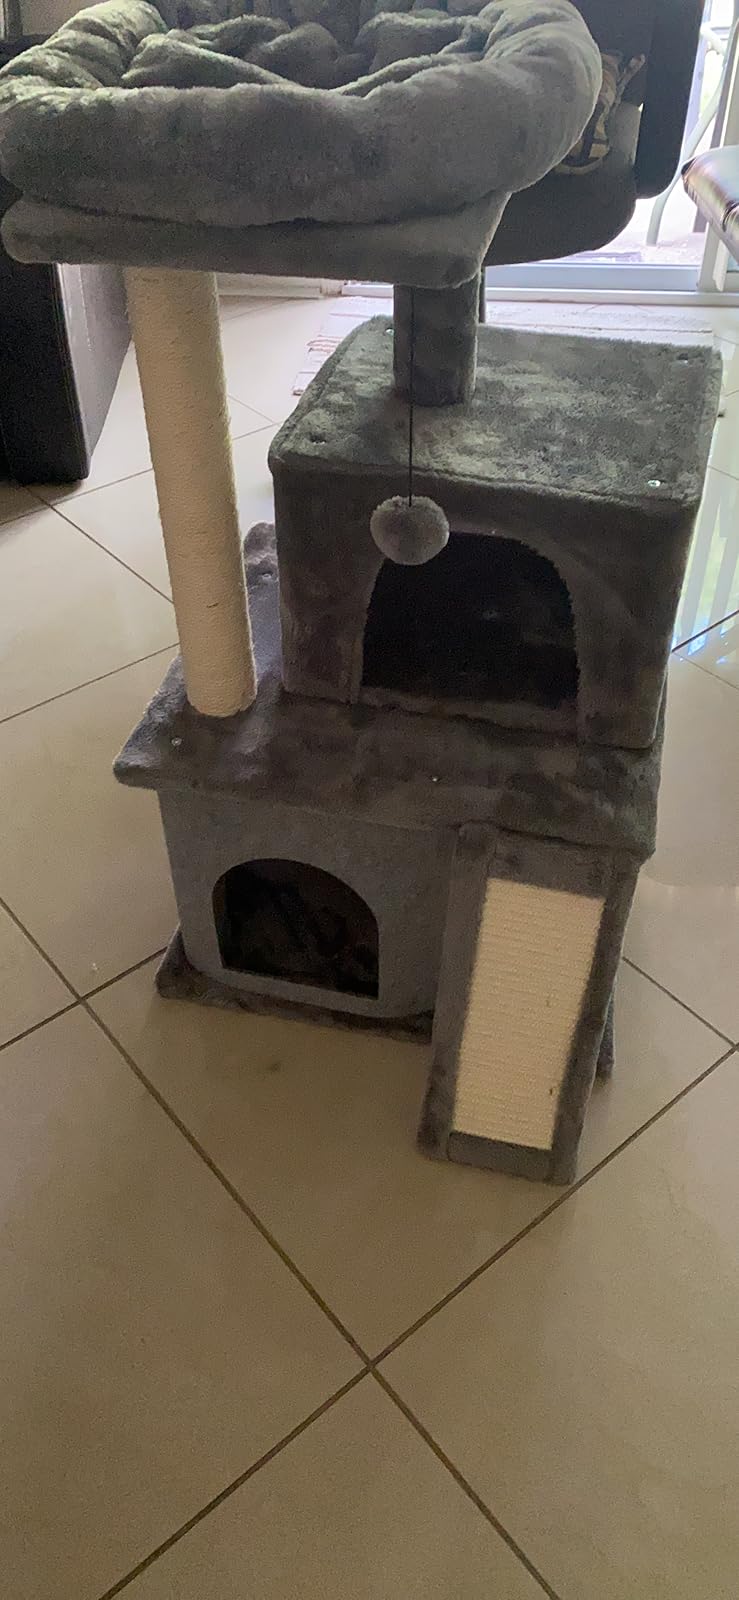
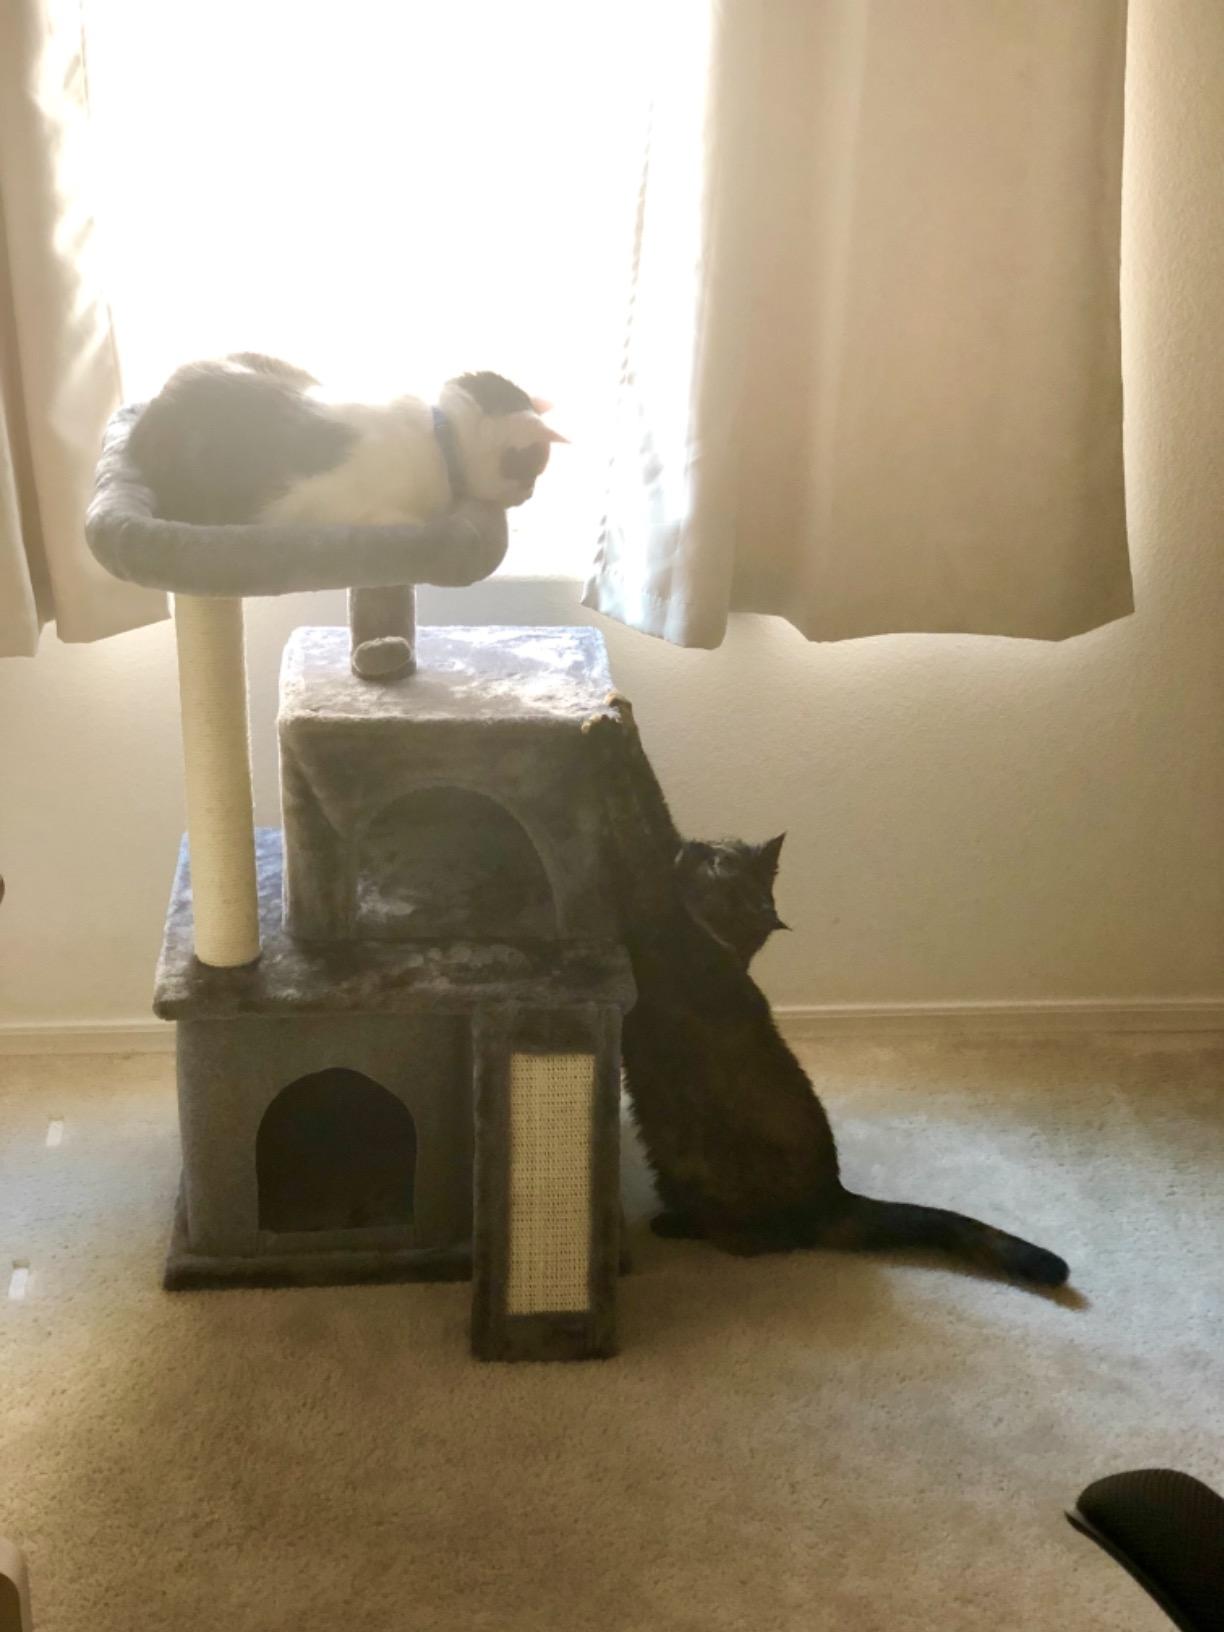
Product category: items_cat tree
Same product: yes